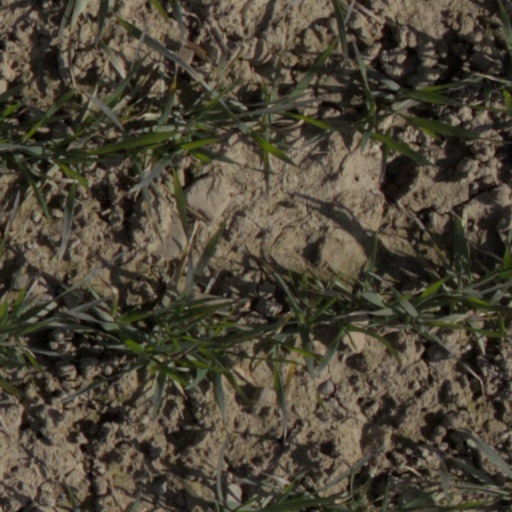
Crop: wheat